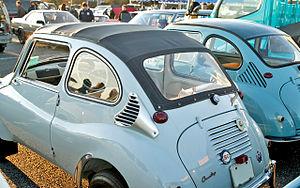
La Subaru 360 est la première voiture construite par la division automobile de Fuji Heavy Industries, Subaru.